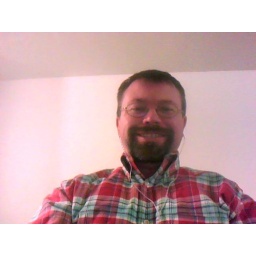
Me in a red checked shirt